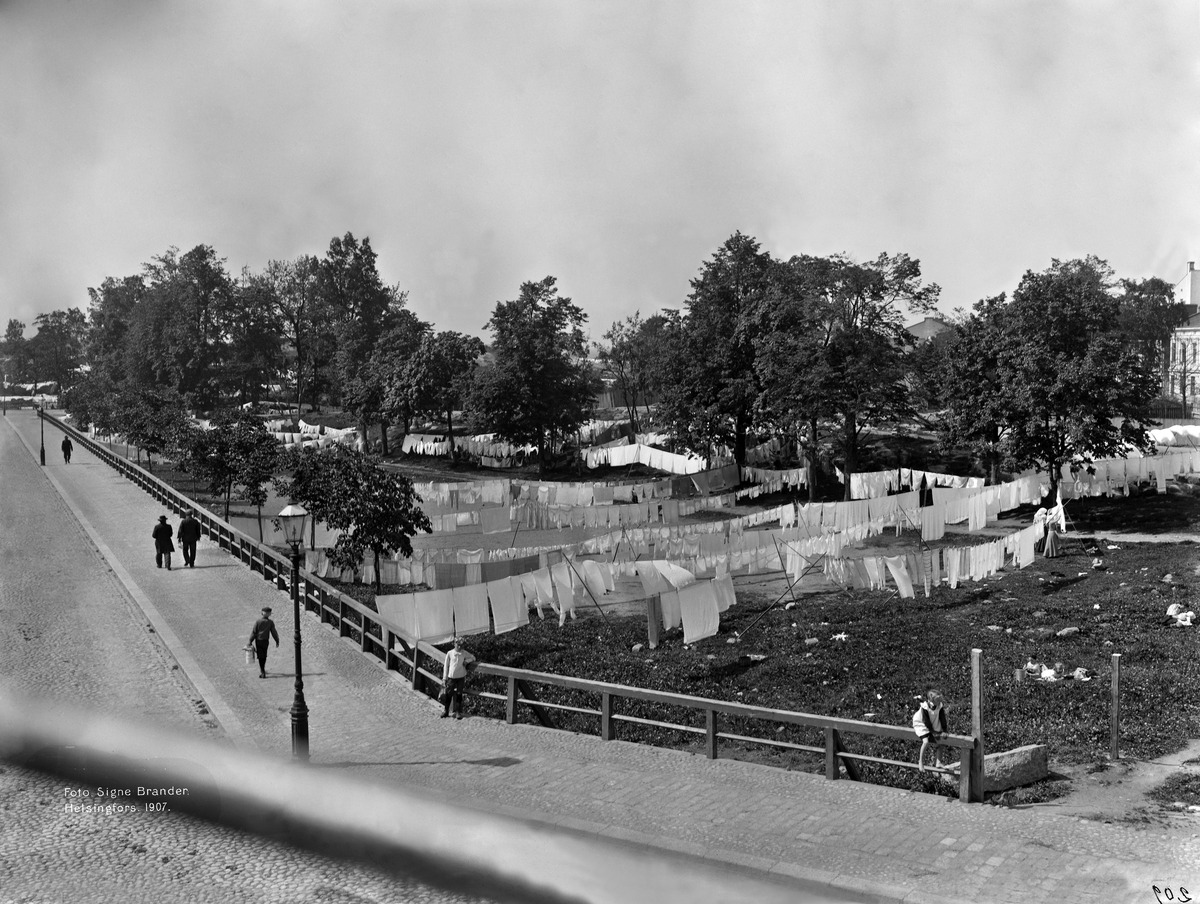
Pyykinkuivatusta Kaartinpuutarhassa (=Tehtaanpuistossa)
sisällön kuvaus: Pyykinkuivatusta Kaartinpuutarhassa (=Tehtaanpuistossa).  Kuvattu Laivurinkatu 37:stä lounaaseen. mustavalkoinen
Kuvaaja: Brander, Signe, valokuvaaja
Ajankohta: kuvausaika 1907
Paikka: Suomi, Uusimaa, Helsinki, Punavuori Helsinki, Tehtaanpuisto
Aiheet: vaatehuolto, pyykinpesu, puistot, lapset